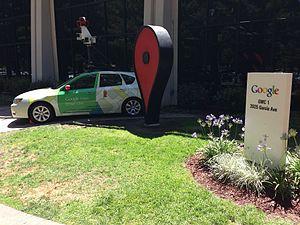
Google Maps est un service de cartographie en ligne. Le service a été créé par Google suite au rachat en octobre 2004 de la start-up australienne Where 2 Technologies. Lancé en février 2005 aux États-Unis et au Canada, puis en Grande-Bretagne, Google Maps a été lancé mardi 25 avril 2006, simultanément en France, Allemagne, Espagne et Italie.
La punaise de Google Maps est une icône en forme de goutte à l’envers qui marque les emplacements dans Google Maps. L’icône est protégée par un brevet de dessin américain en tant qu’« icône ombrée en forme de larme ». Google a réutilisé cette punaise sur différentes images et jeux, ainsi que sur du matériel promotionnel.
Google LLC /ˈguːgəl/ est une entreprise américaine de services technologiques fondée en 1998 dans la Silicon Valley, en Californie, par Larry Page et Sergey Brin, créateurs du moteur de recherche Google.